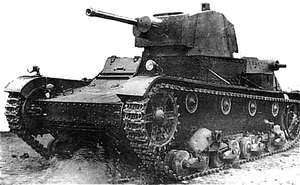
Le 7TP est un char léger polonais de la Seconde Guerre mondiale.